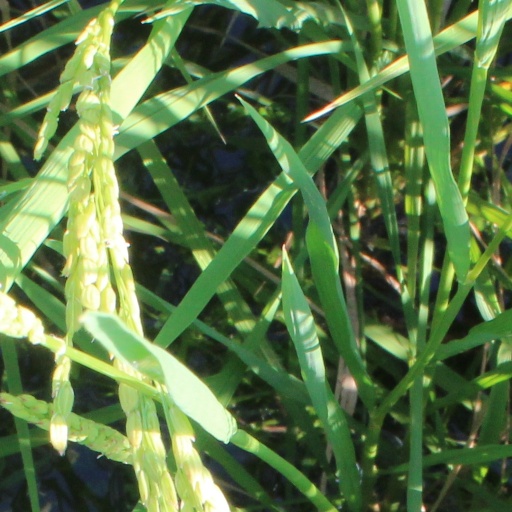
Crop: rice